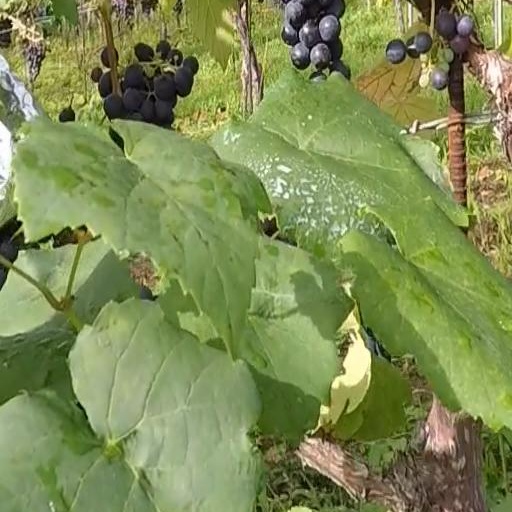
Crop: grape